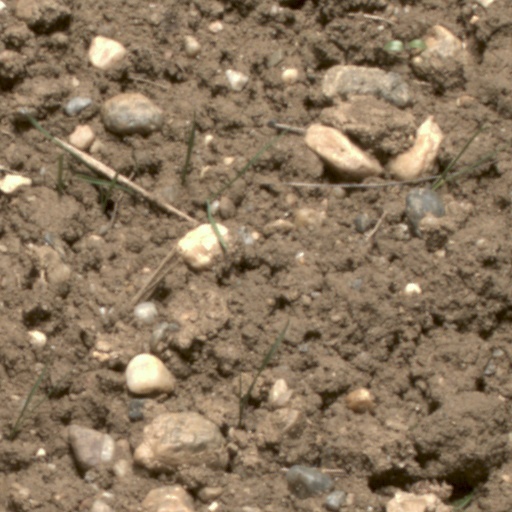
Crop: wheat